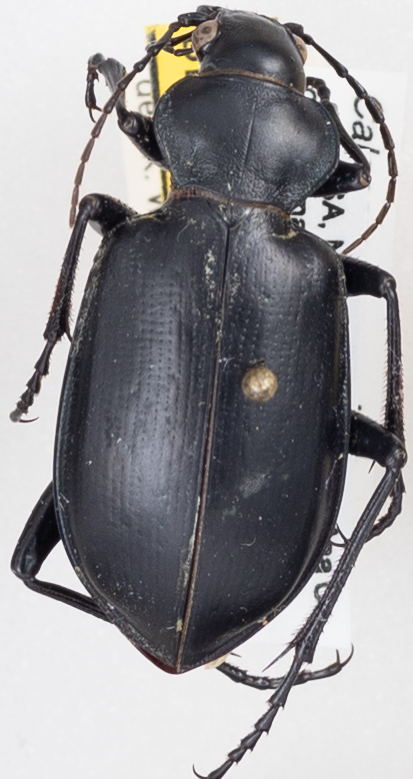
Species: Calosoma peregrinator
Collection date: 2021-08-17
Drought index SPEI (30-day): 0.06
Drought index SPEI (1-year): -0.77
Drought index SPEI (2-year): -0.024